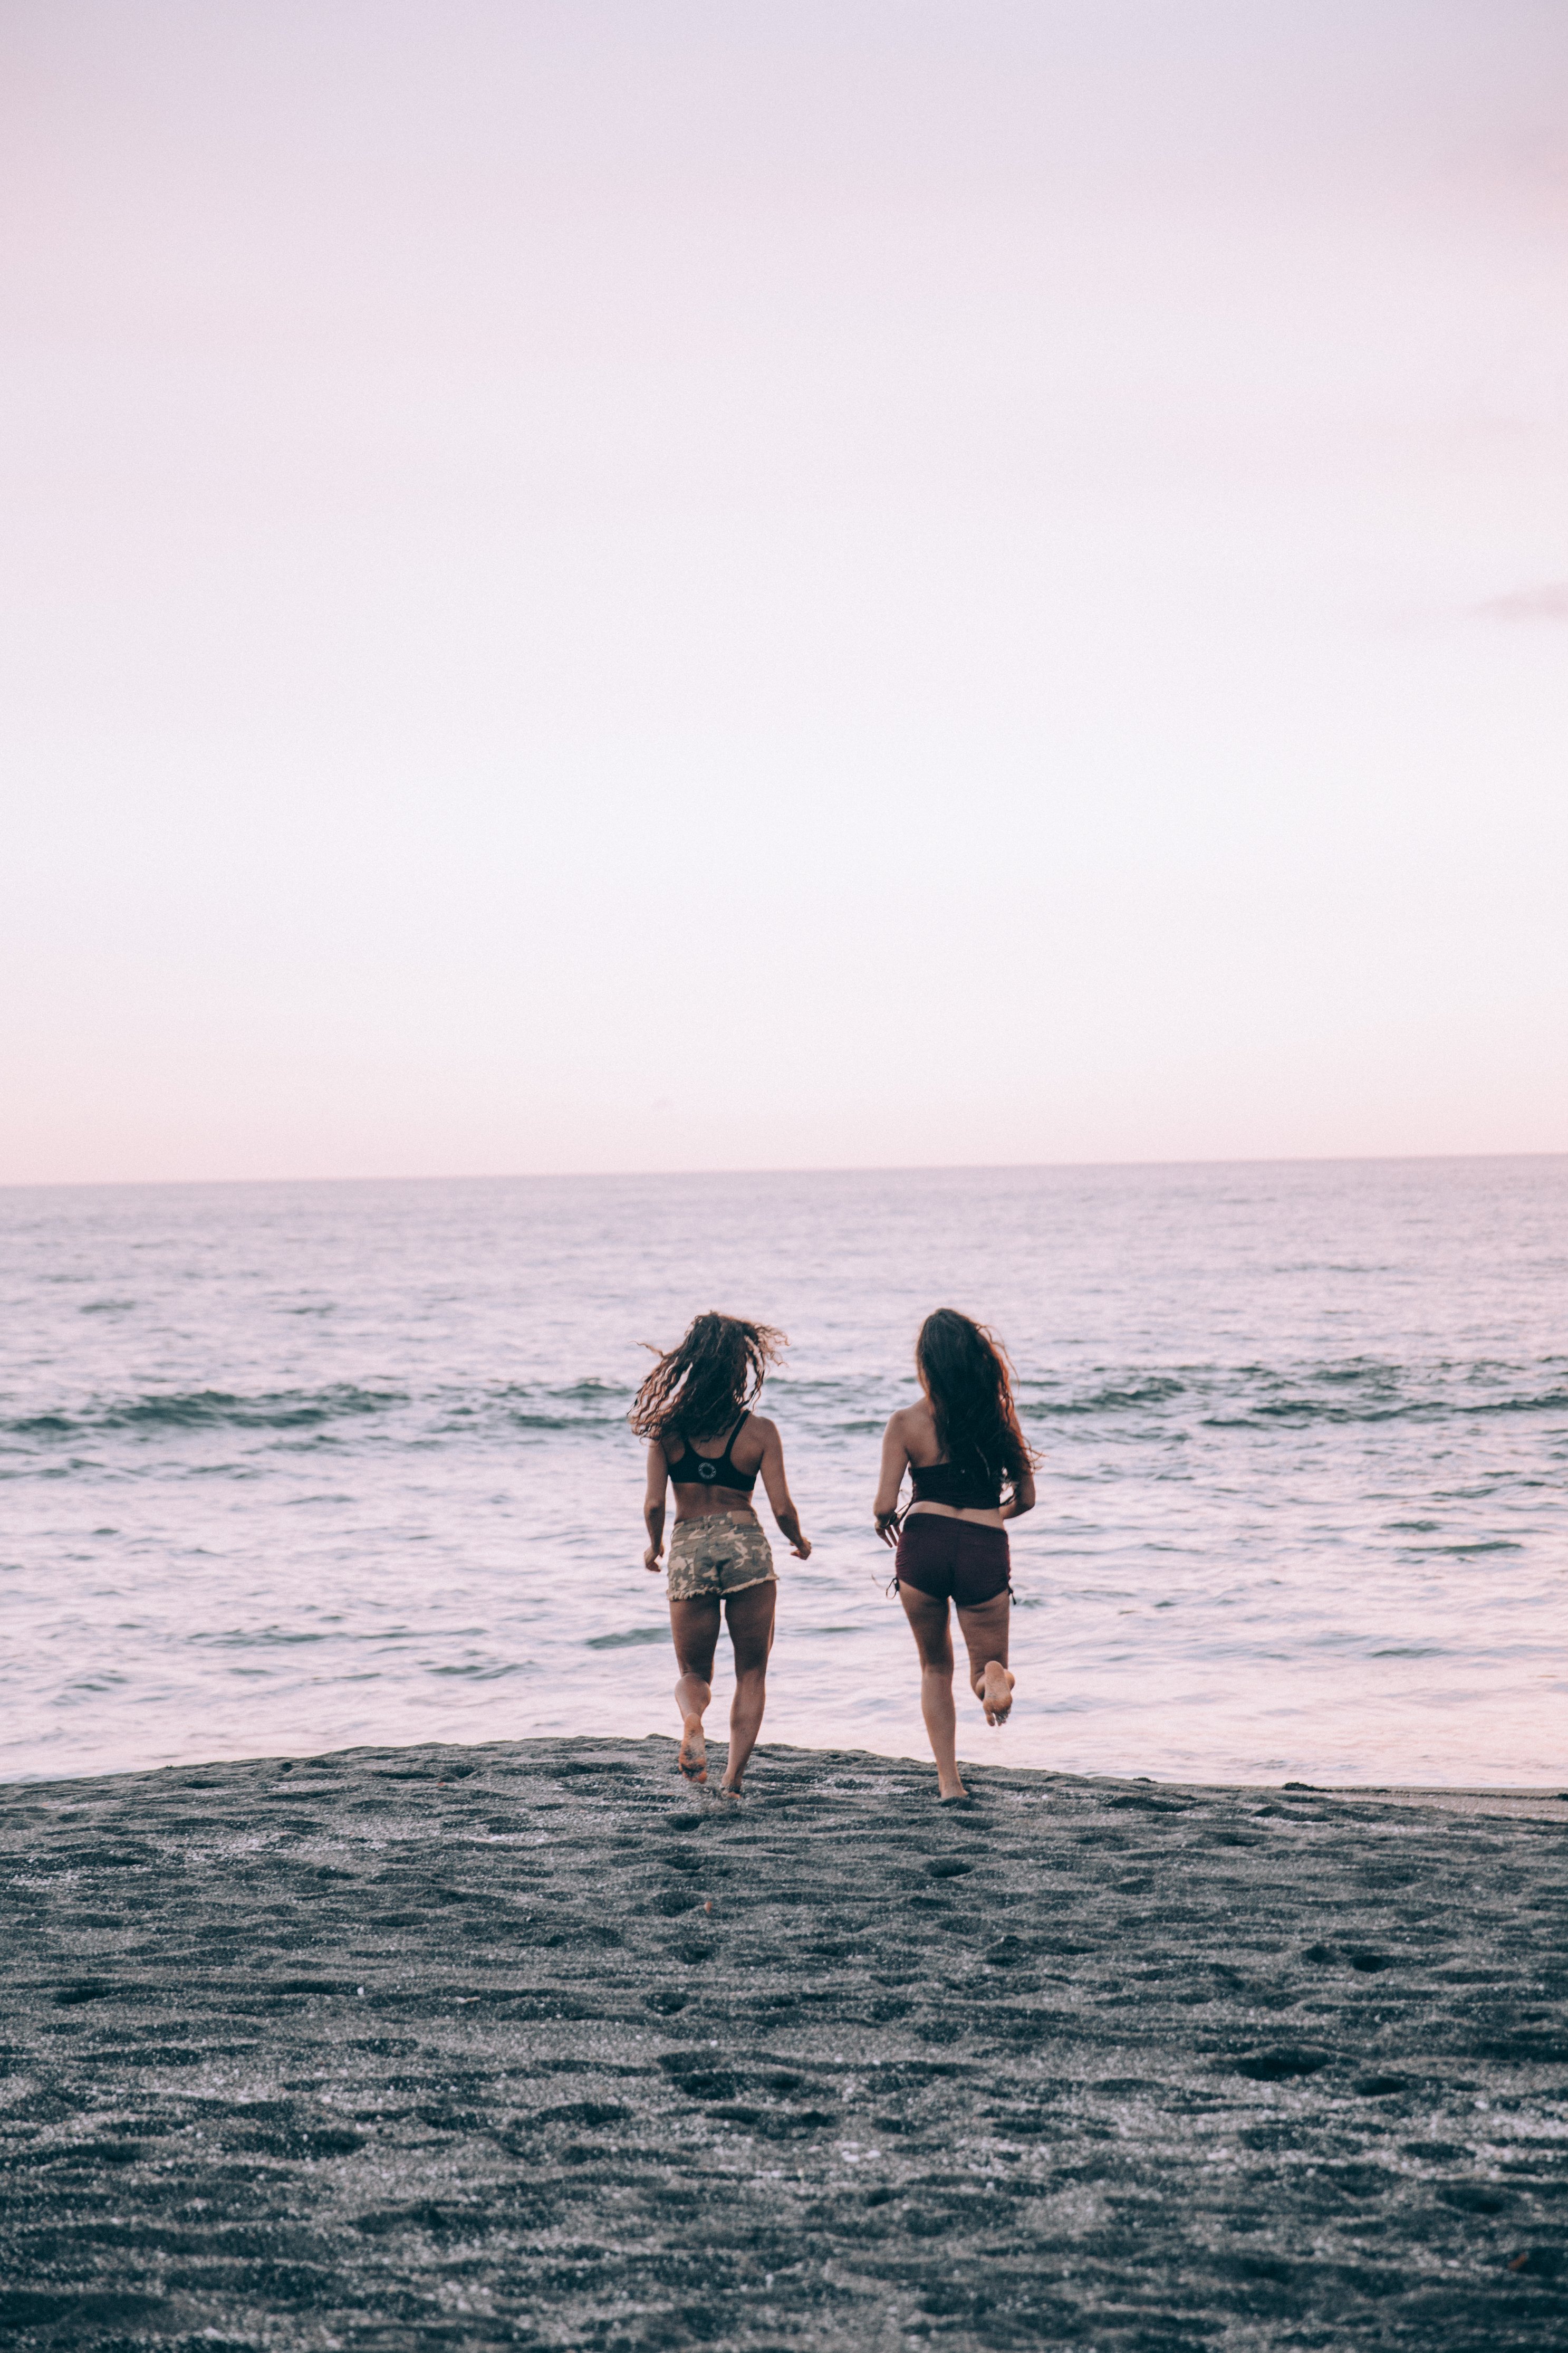
People on beach, photograph, sea, beach, horizon, ocean, water, sky, vacation, fun, friendship, coast, snapshot, wave, standing, shore, summer, photography, human, calm, sand, happy, cloud, tourism, coastal and oceanic landforms, child, wind wave, love, gesture, tide